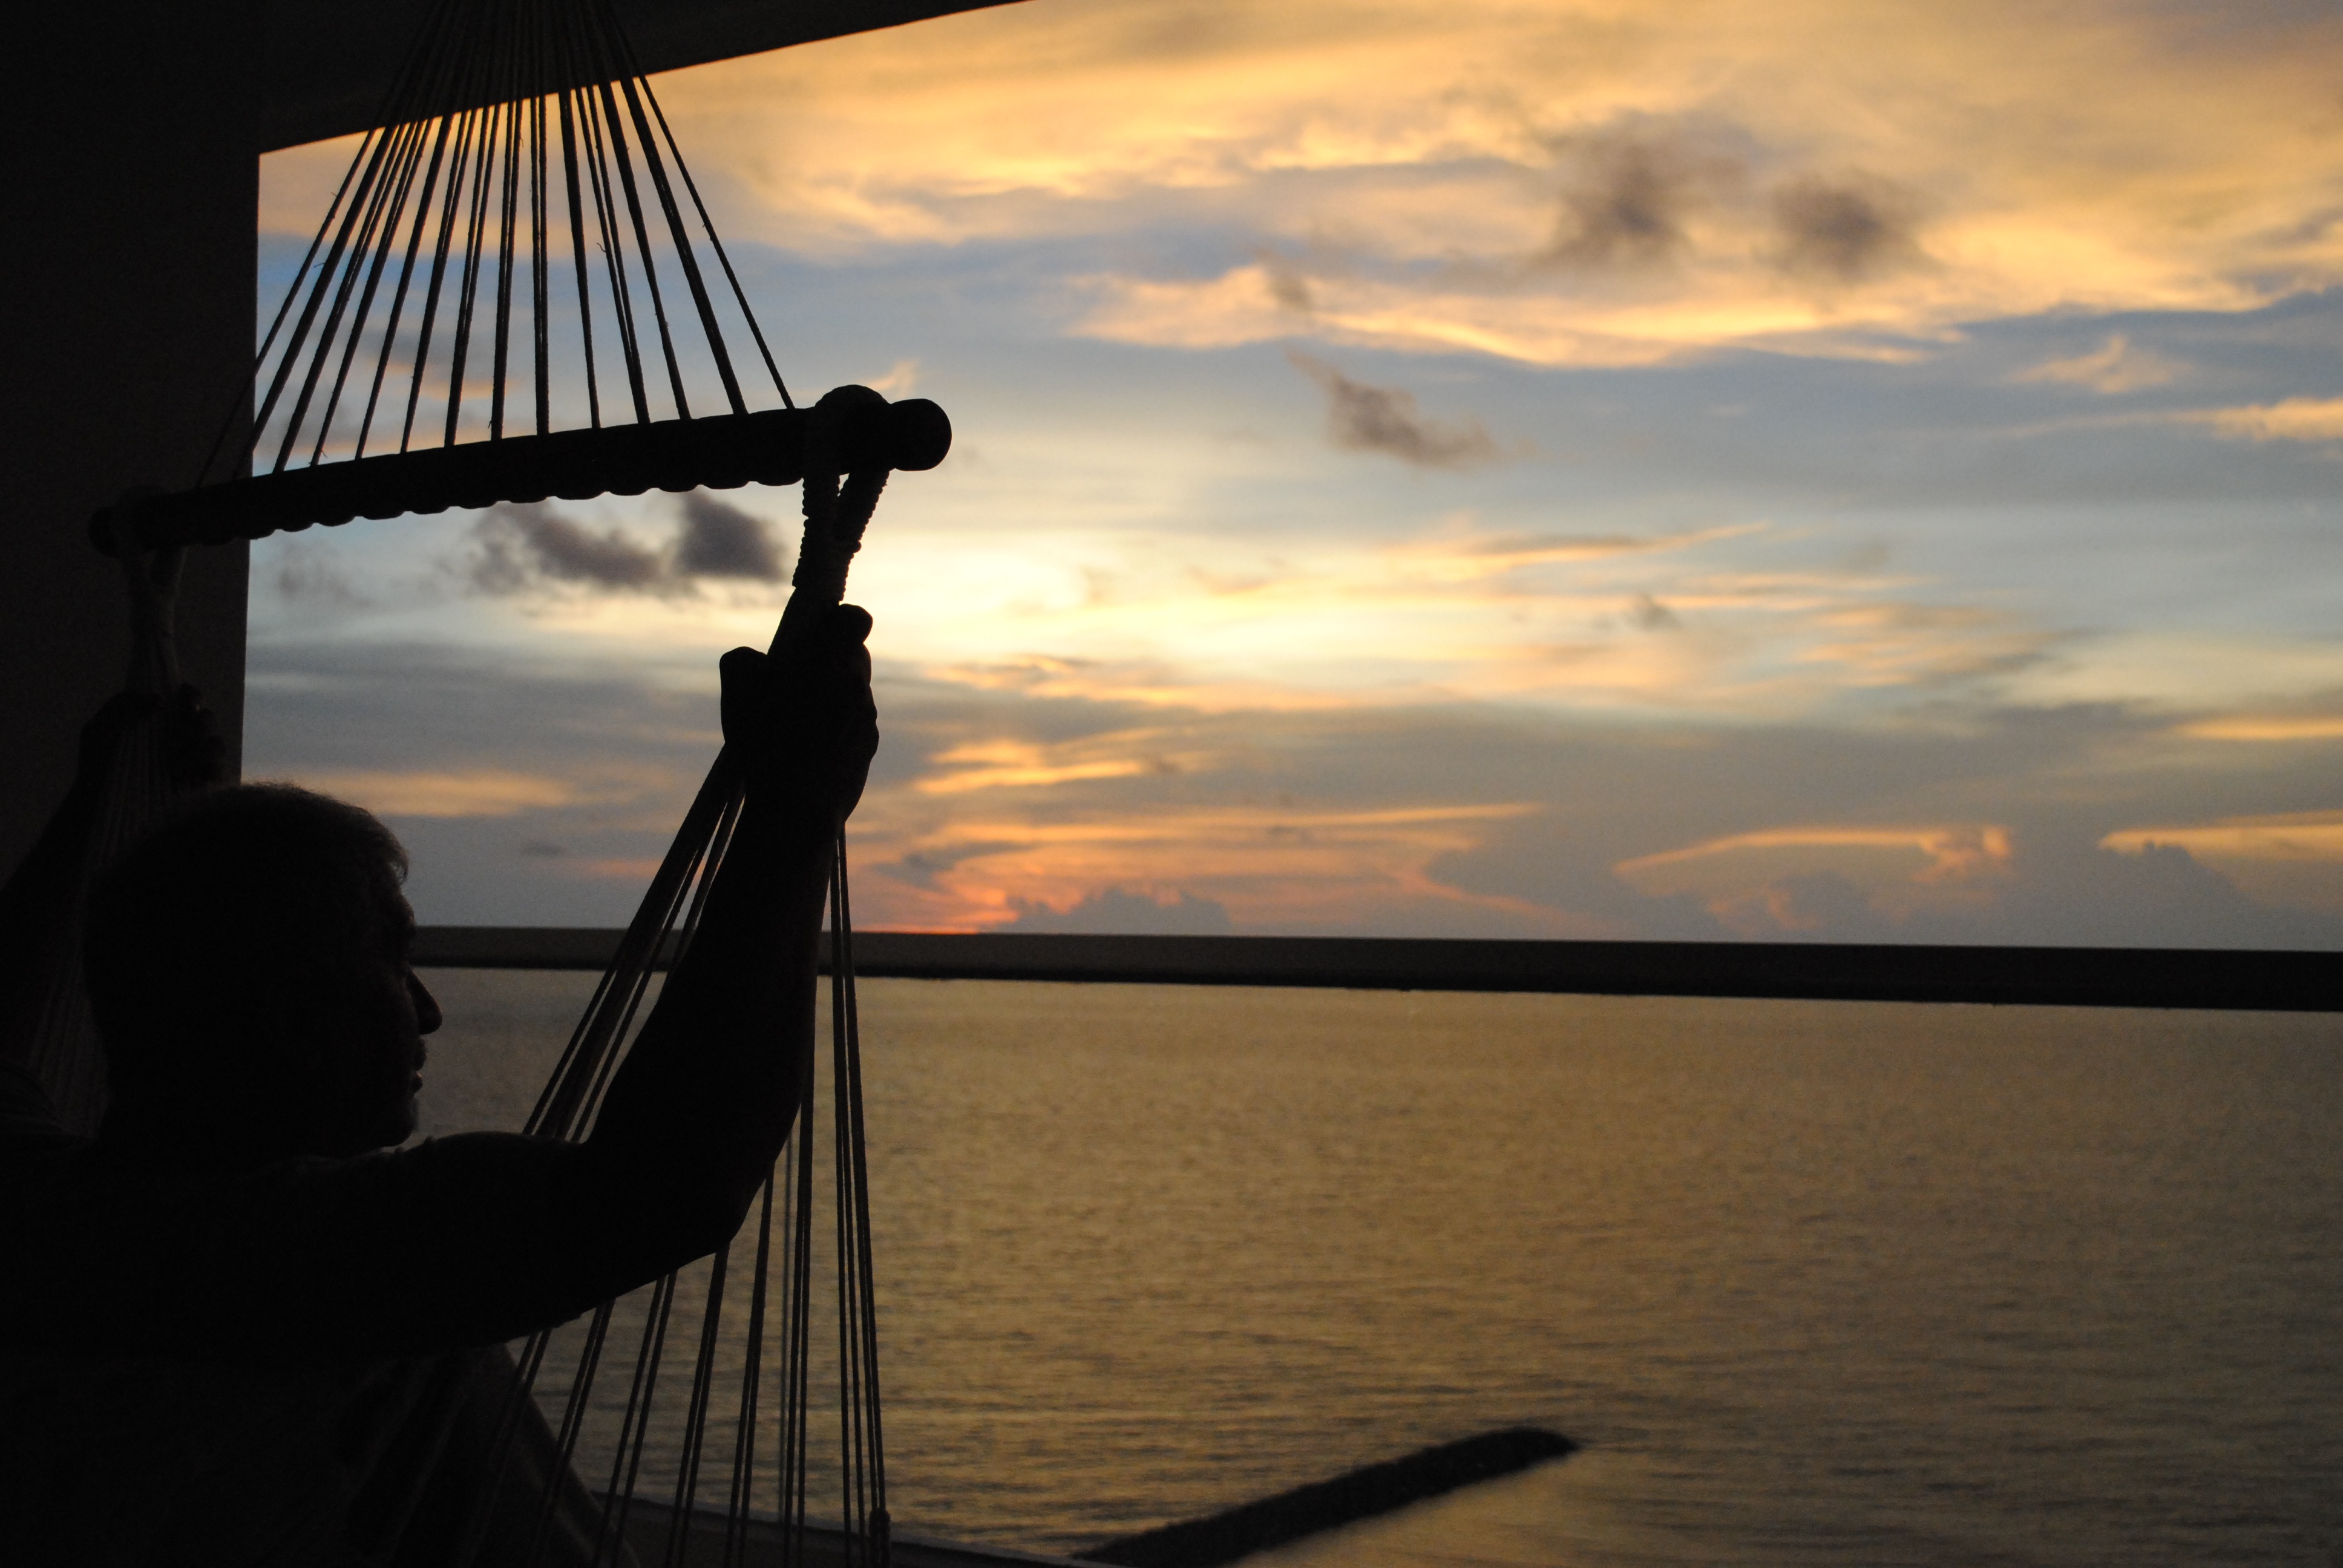
sea, ocean, horizon, silhouette, cloud, sky, sunrise, sunset, sunlight, morning, dawn, male, dusk, evening, reflection, vehicle, relax, bay, hammock, cartagena